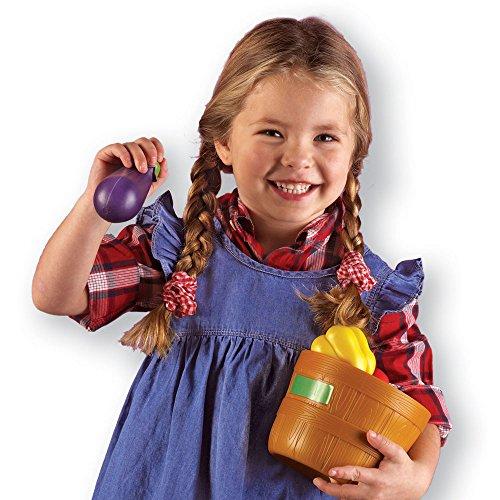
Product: Learning Resources New Sprouts Bushel of Veggies, 9 Colorful Veggies, Ages 18 mos+
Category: Toys & Games | Dress Up & Pretend Play | Pretend Play | Kitchen Toys | Play Food
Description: Includes 9 colorful vegetables stored in a plastic bushel basket.
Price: $9.99
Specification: ProductDimensions:5.8x5.8x5.8inches|ItemWeight:8ounces|ShippingWeight:11.4ounces(Viewshippingratesandpolicies)|DomesticShipping:ItemcanbeshippedwithinU.S.|InternationalShipping:ThisitemcanbeshippedtoselectcountriesoutsideoftheU.S.LearnMore|ASIN:B00ATWUE3M|Itemmodelnumber:LER9721|Manufacturerrecommendedage:18months-10years